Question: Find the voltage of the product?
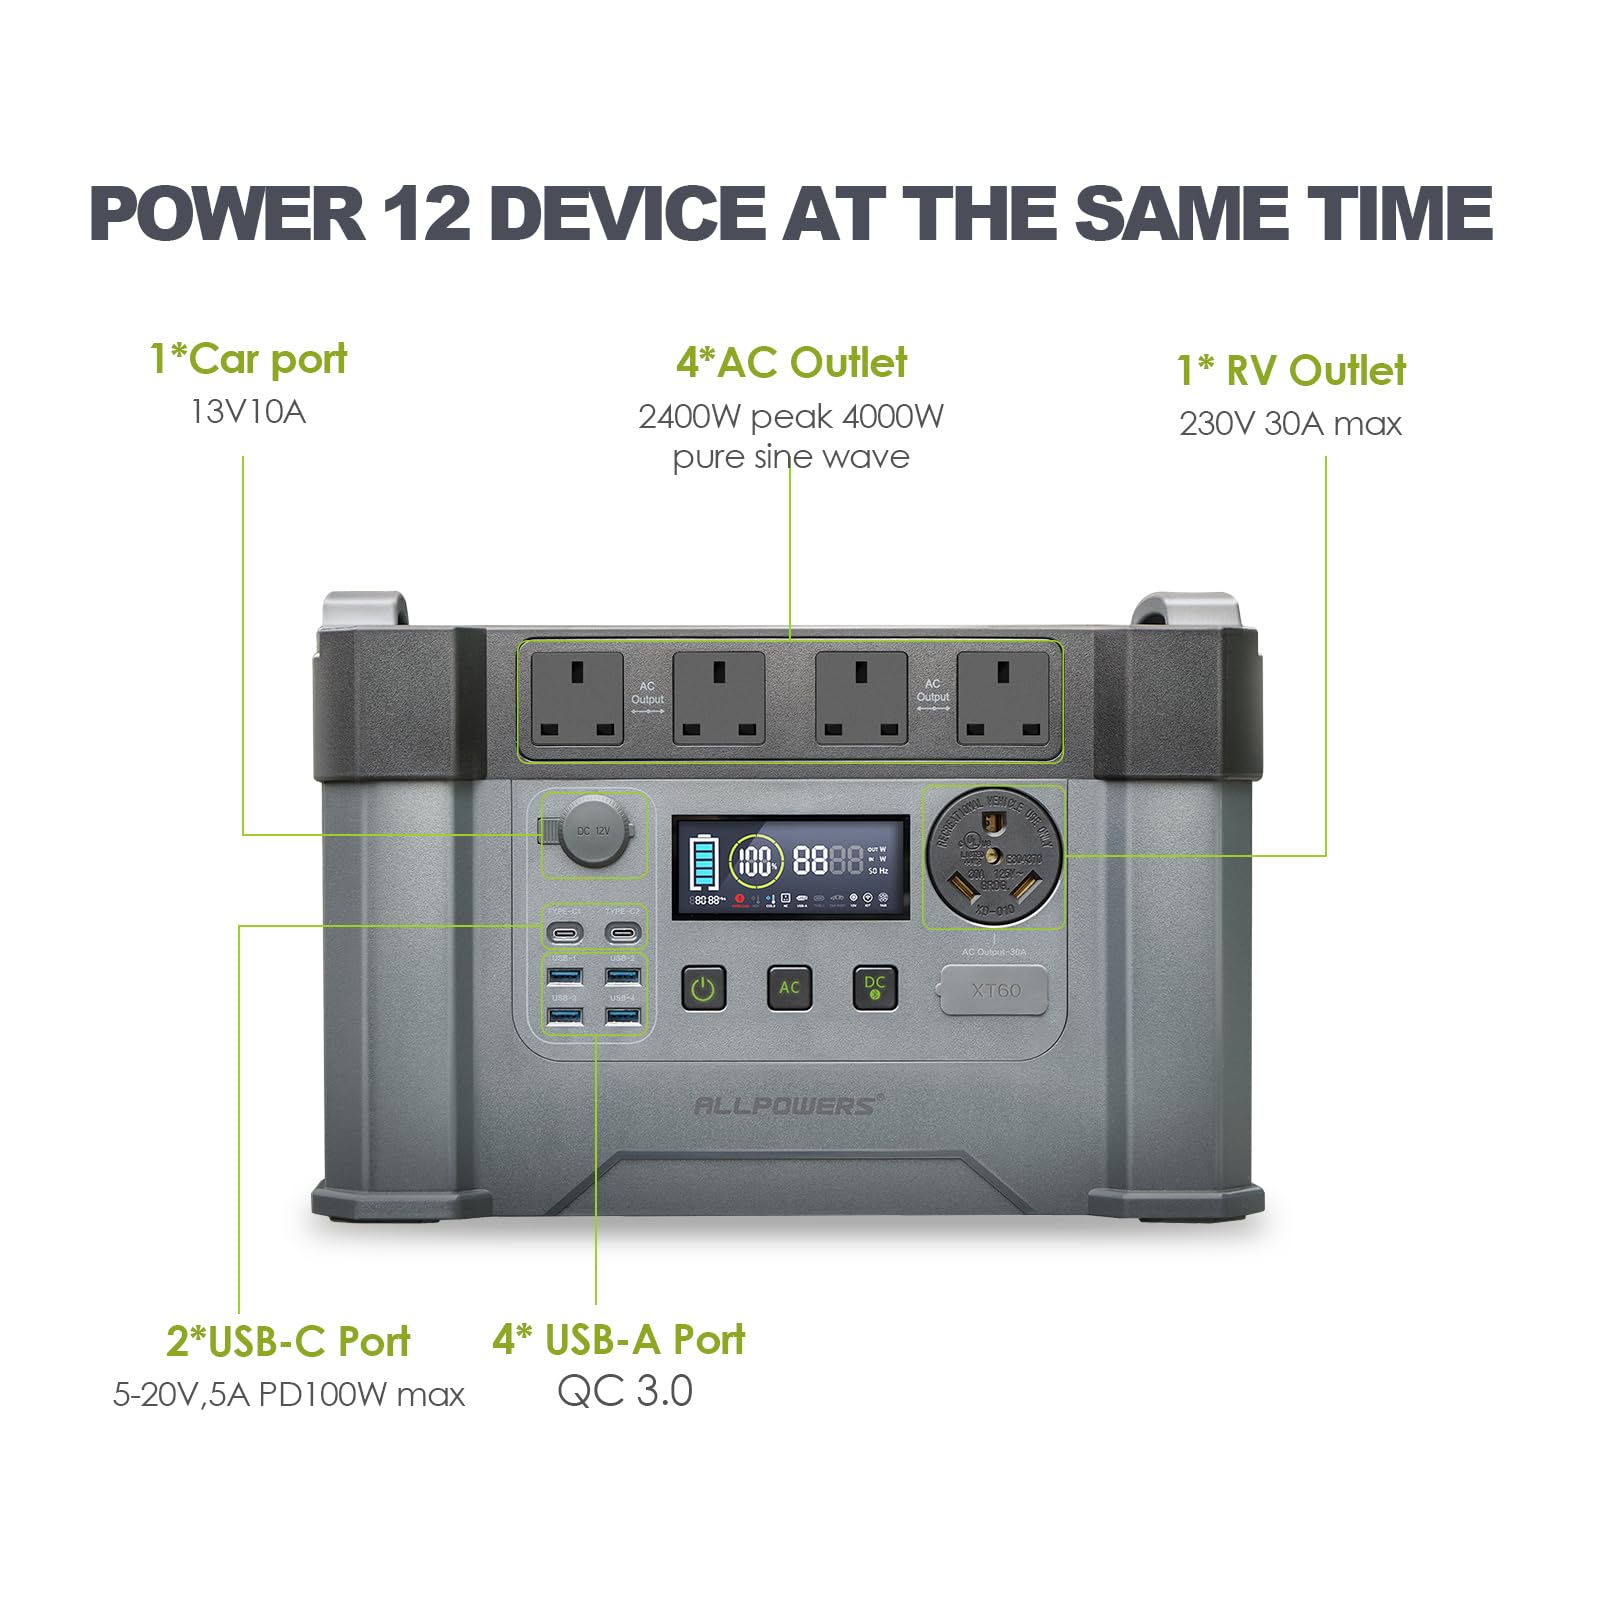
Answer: [5.0, 20.0] volt